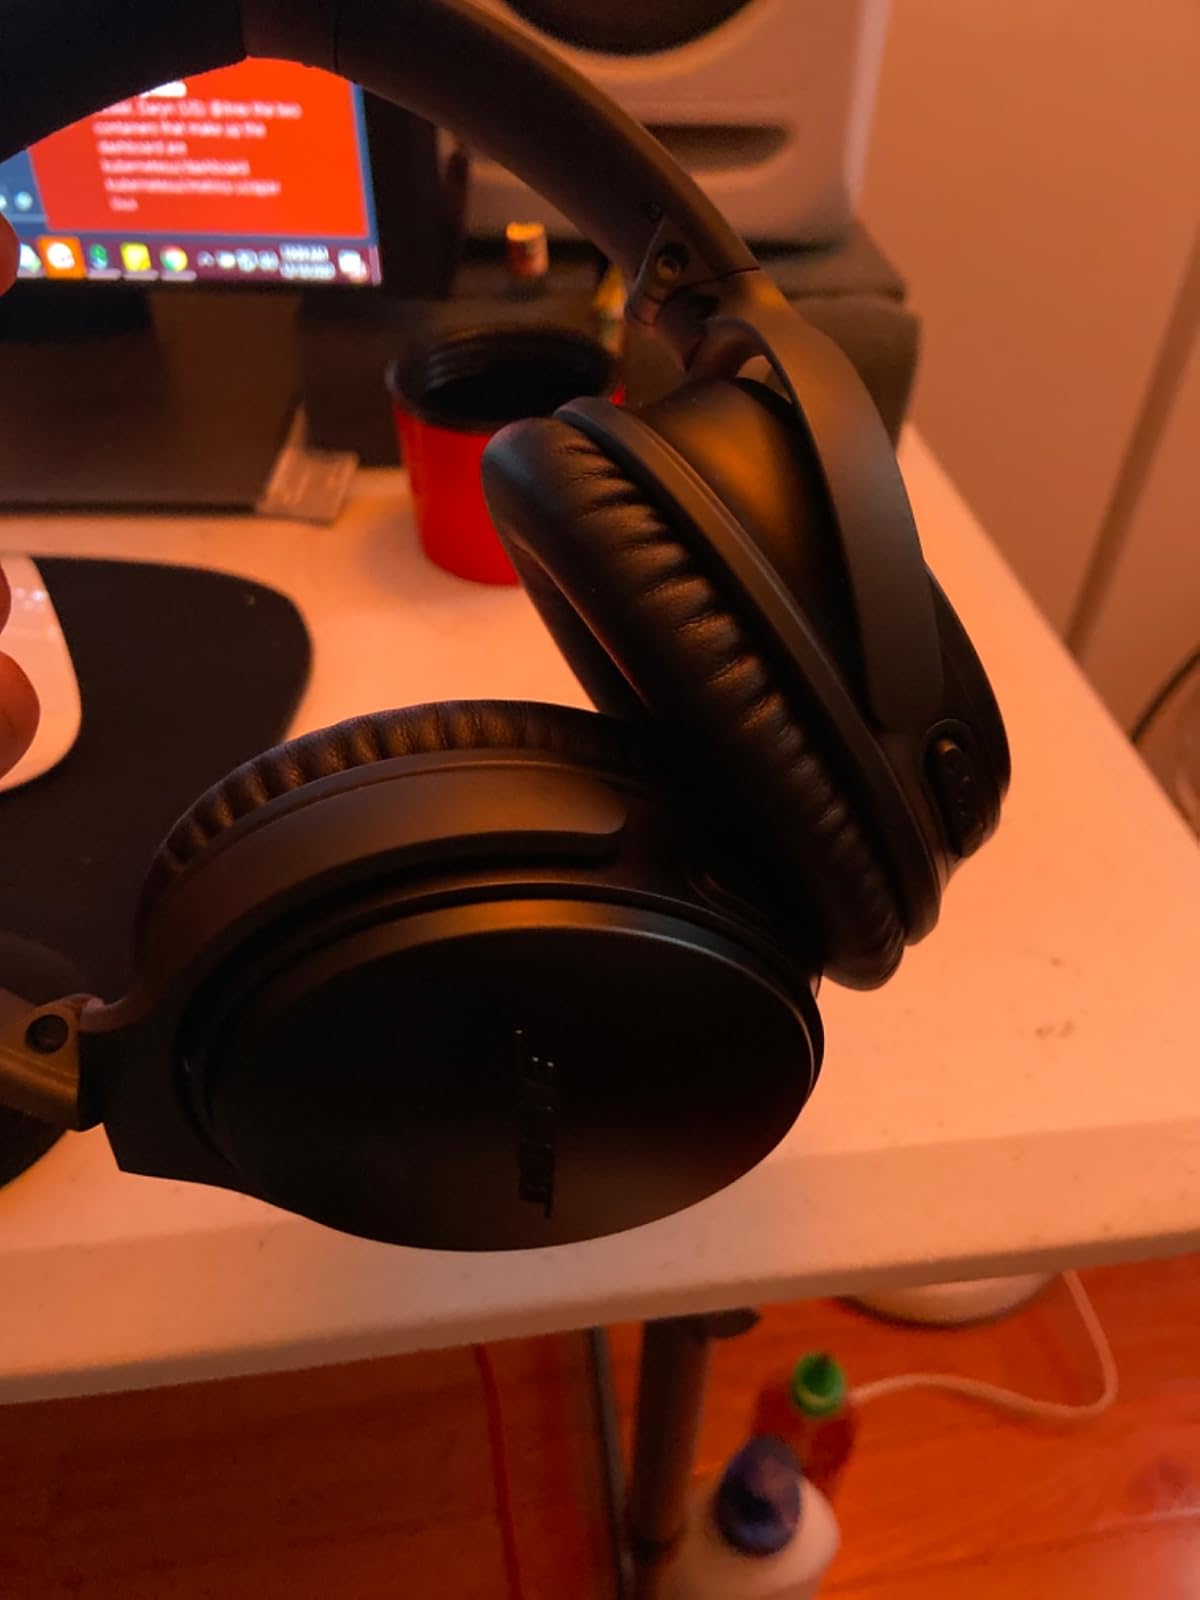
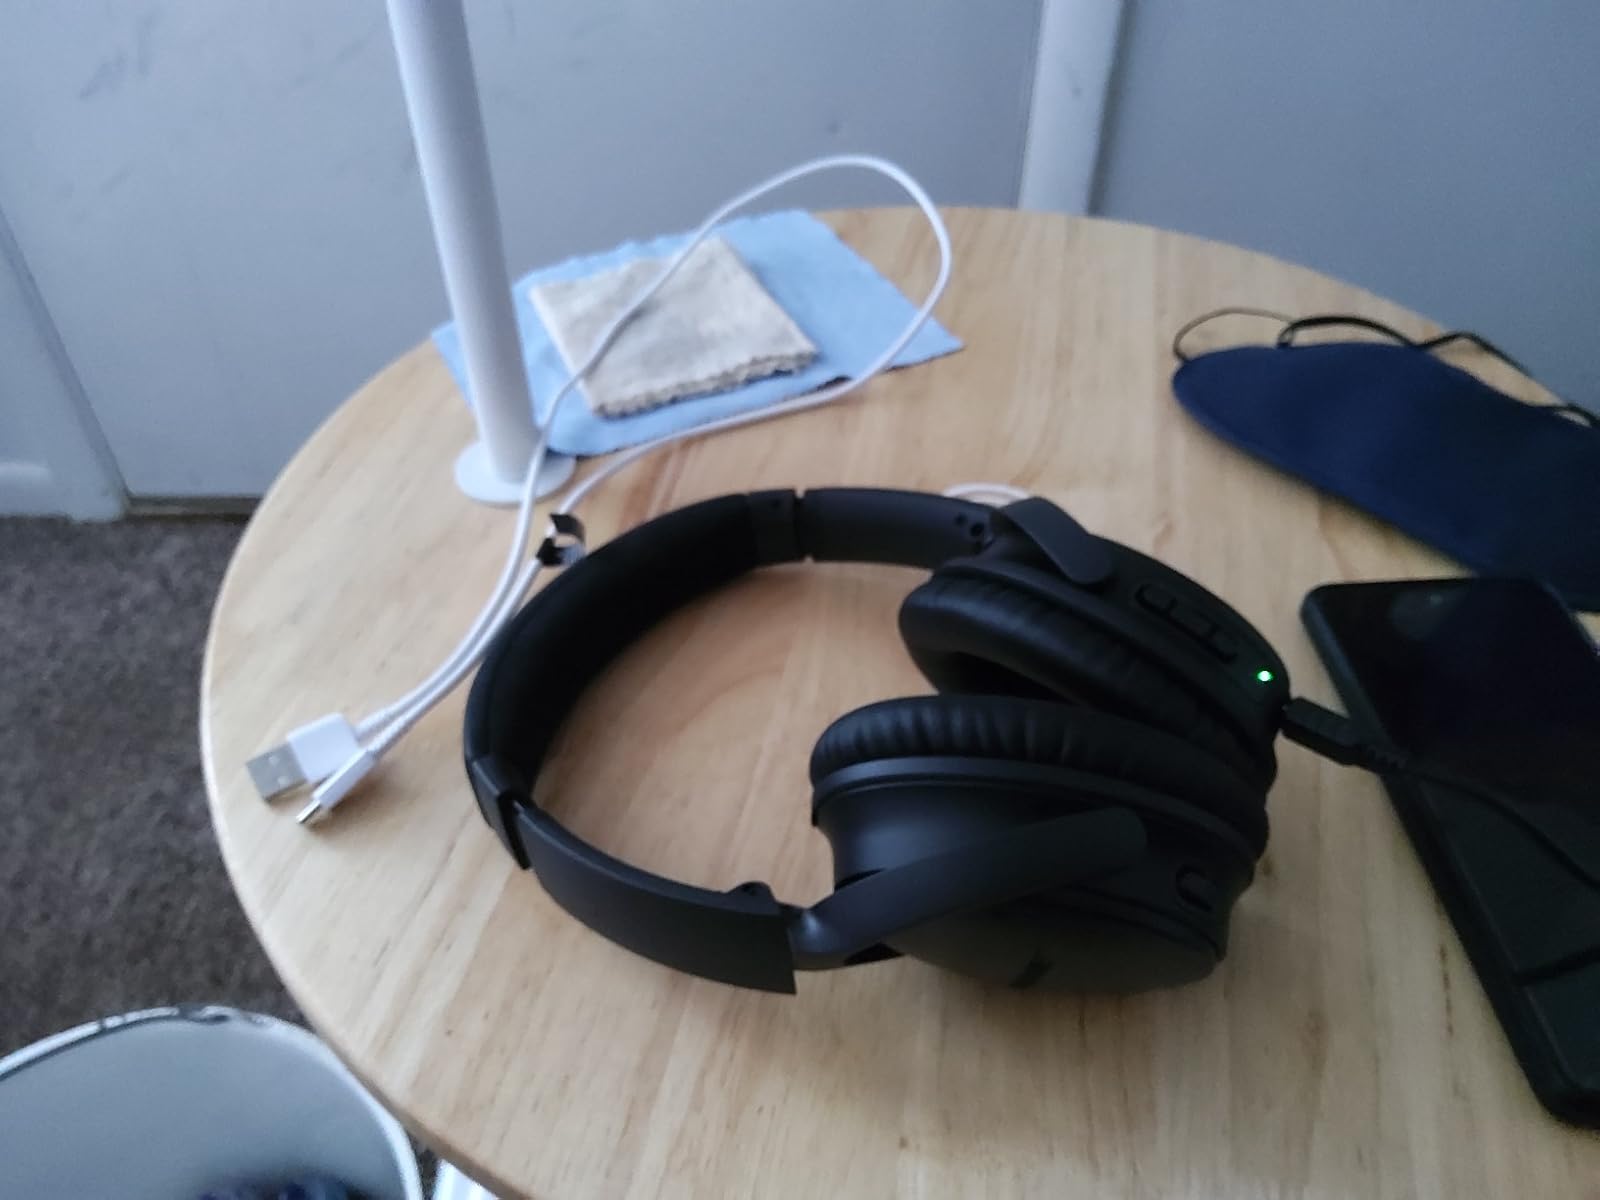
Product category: headphones
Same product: yes